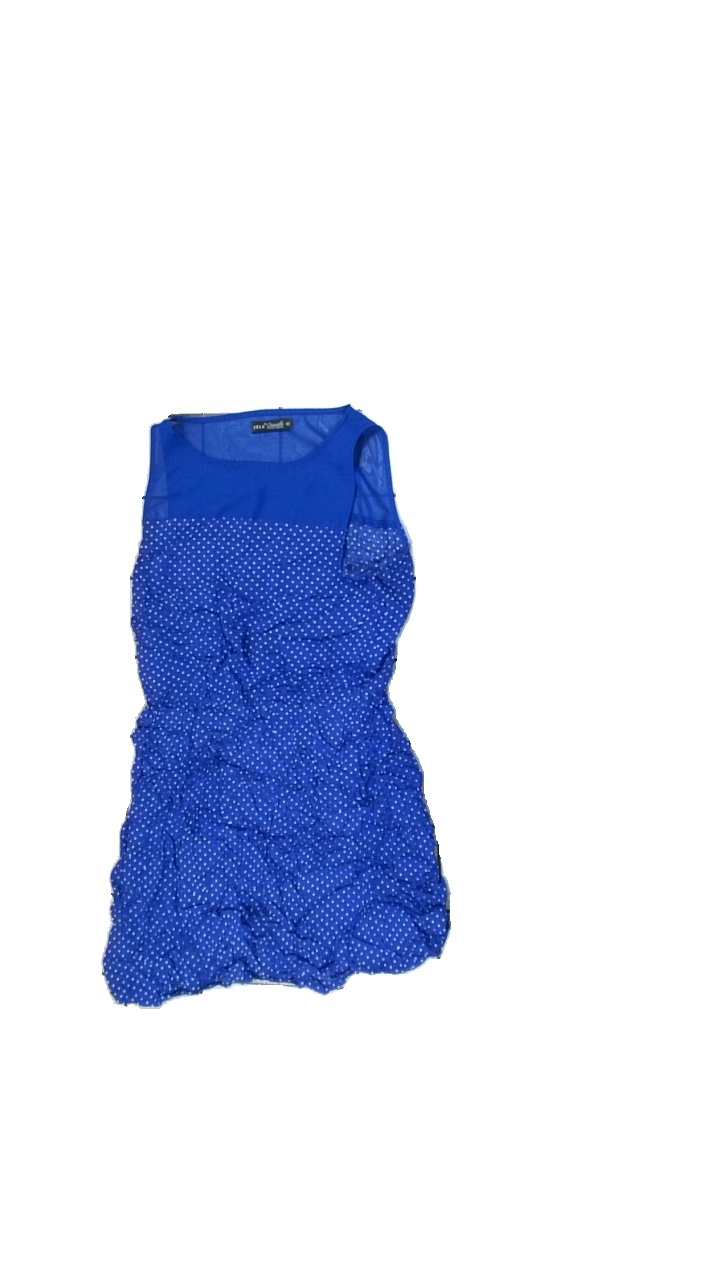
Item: Top (Ladies)
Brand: Sela
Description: Blue top with dots
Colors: Blue, White
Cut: Regular
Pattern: Dots
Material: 100% Cotton
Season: All
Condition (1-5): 5
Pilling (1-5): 5
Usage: Reuse
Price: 50-100